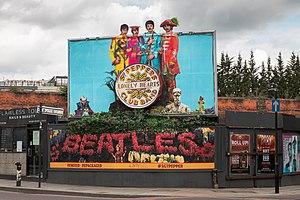
Décor à Londres en 2017, pour les 50 ans de la sortie de l'album Sgt. Pepper's.
Sgt. Pepper's Lonely Hearts Club Band est le huitième album studio des Beatles, publié le 1ᵉʳ juin 1967 en Grande-Bretagne et le jour suivant aux États-Unis. Enregistré sur une période de 129 jours, cet album est souvent considéré par les critiques comme leur plus grande œuvre et l'un des albums les plus influents de l'histoire de la musique populaire, figurant entre autres à la première place dans la liste des 500 plus grands albums de tous les temps du magazine Rolling Stone.